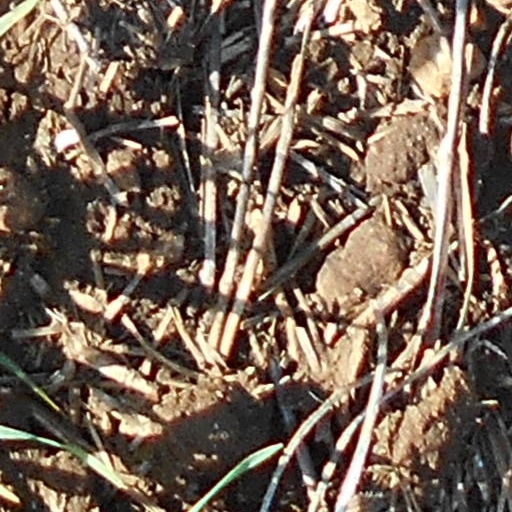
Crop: wheat